3rd Lancashire Artillery Volunteers

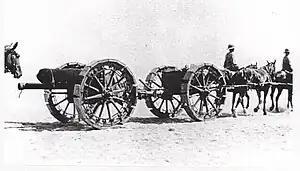
18-pounder with sand wheels in the Suez Canal area.

42nd (EL) Division was then sent from Mudros back to Egypt, the bulk of the RFA embarking on 14 January in a storm. The division concentrated at Mena Camp on 22 January before moving into the southern sector of the Suez Canal defences. Once back in Egypt 1/I East Lancs Bde was reunited with its BAC and on 29 February 1916 was rearmed with modern 18-pounder guns handed over by 29th Division as it left for the Western Front. On 6 May 1916 1/I East Lancs Bde was numbered CCX (210) Brigade, RFA, and the batteries designated A, B and C.